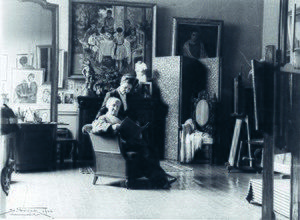
Jean Colin est un peintre belge. Bruxellois dans l’âme, il fut avant tout portraitiste, mais il peignit aussi des scènes de la vie familiale, des natures mortes, des vues de ville, des paysages, des marines, et s’il pratiqua surtout la peinture à l’huile, il fit aussi des aquarelles, des gouaches, des fusains, du dessin à la plume et même de la gravure. Sa peinture, foncièrement réaliste, portait la marque de l'impressionnisme, et on le vit réaliser – surtout entre 1910 et le début des années 1920 – des œuvres nettement impressionnistes et fauves. Il travaillait en atelier et sur le motif.